Bruno Wizard

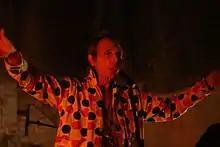
Bruno Wizard in 2008

Bruno Aleph Wizard (born Stanley Bernard McQuilan, 1950) is the founder, principal singer and co-writer of the punk groups The Homosexuals and The Rejects. Wizard is also a noted player of the harmonica.